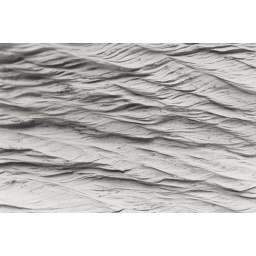
mo wind - sand formations on beach in Santa Elena Canyon 12-31-08